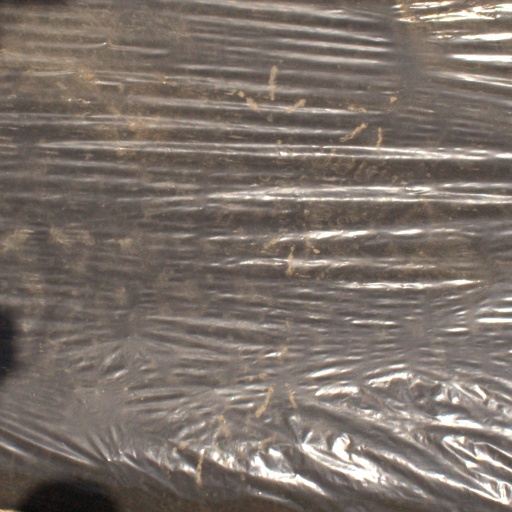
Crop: Jerusalem artichoke